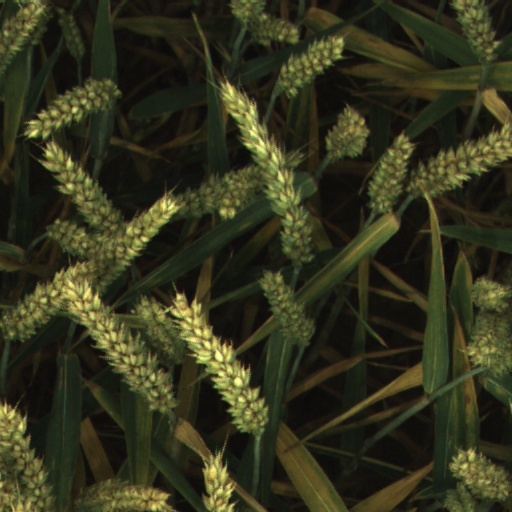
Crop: wheat